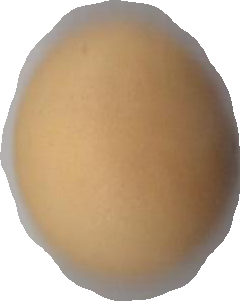
Variety: Grobogan